Chikly

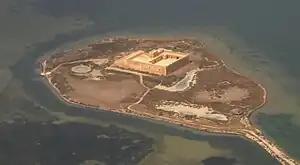
Chikly Island

Chikly is a small island located in the northern part of Lake of Tunis which houses Fort Santiago Chikly, a former Roman citadel which was reconstructed by the Spanish Governor of Golettaalso its connected to the kram through a path made of rocks, Luys Peres Varga, between 1546 and 1550. The fort was completely abandoned in 1830 and was left to deteriorate.